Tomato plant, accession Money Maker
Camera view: bottom (45 deg); turntable rotation: 270 degrees
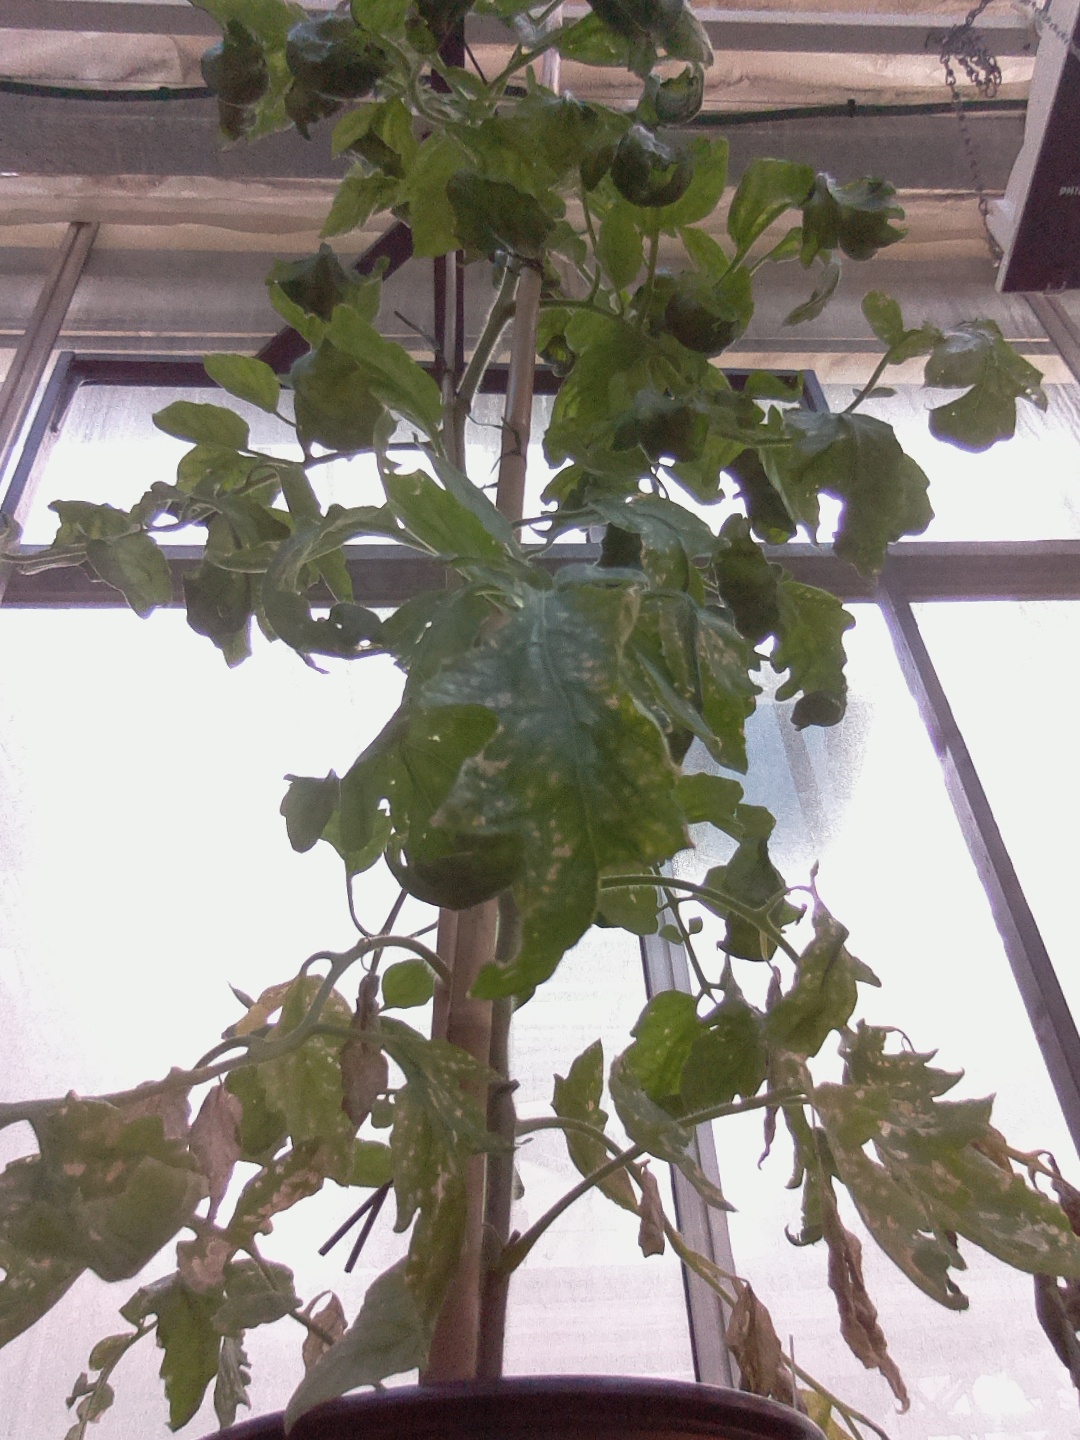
BBCH growth stage 29: 90%-100% Side shoots formed